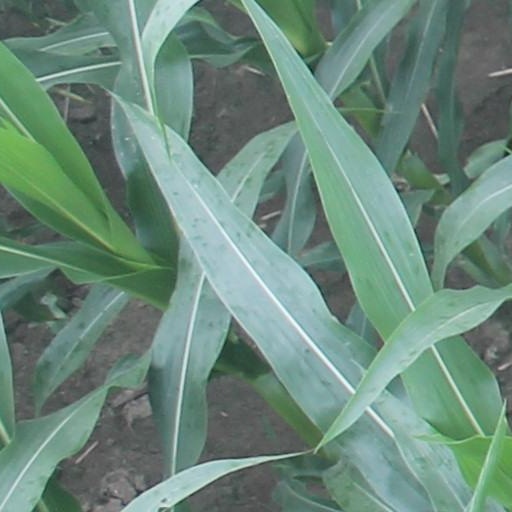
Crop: maize; corn